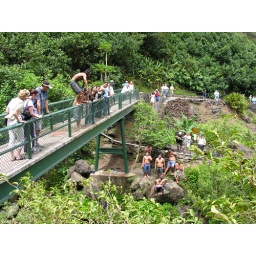
Local Tahitians jumping off a bridge into the water below